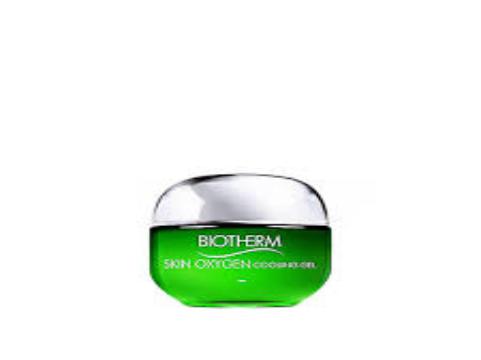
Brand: Biotherm
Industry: Necessities